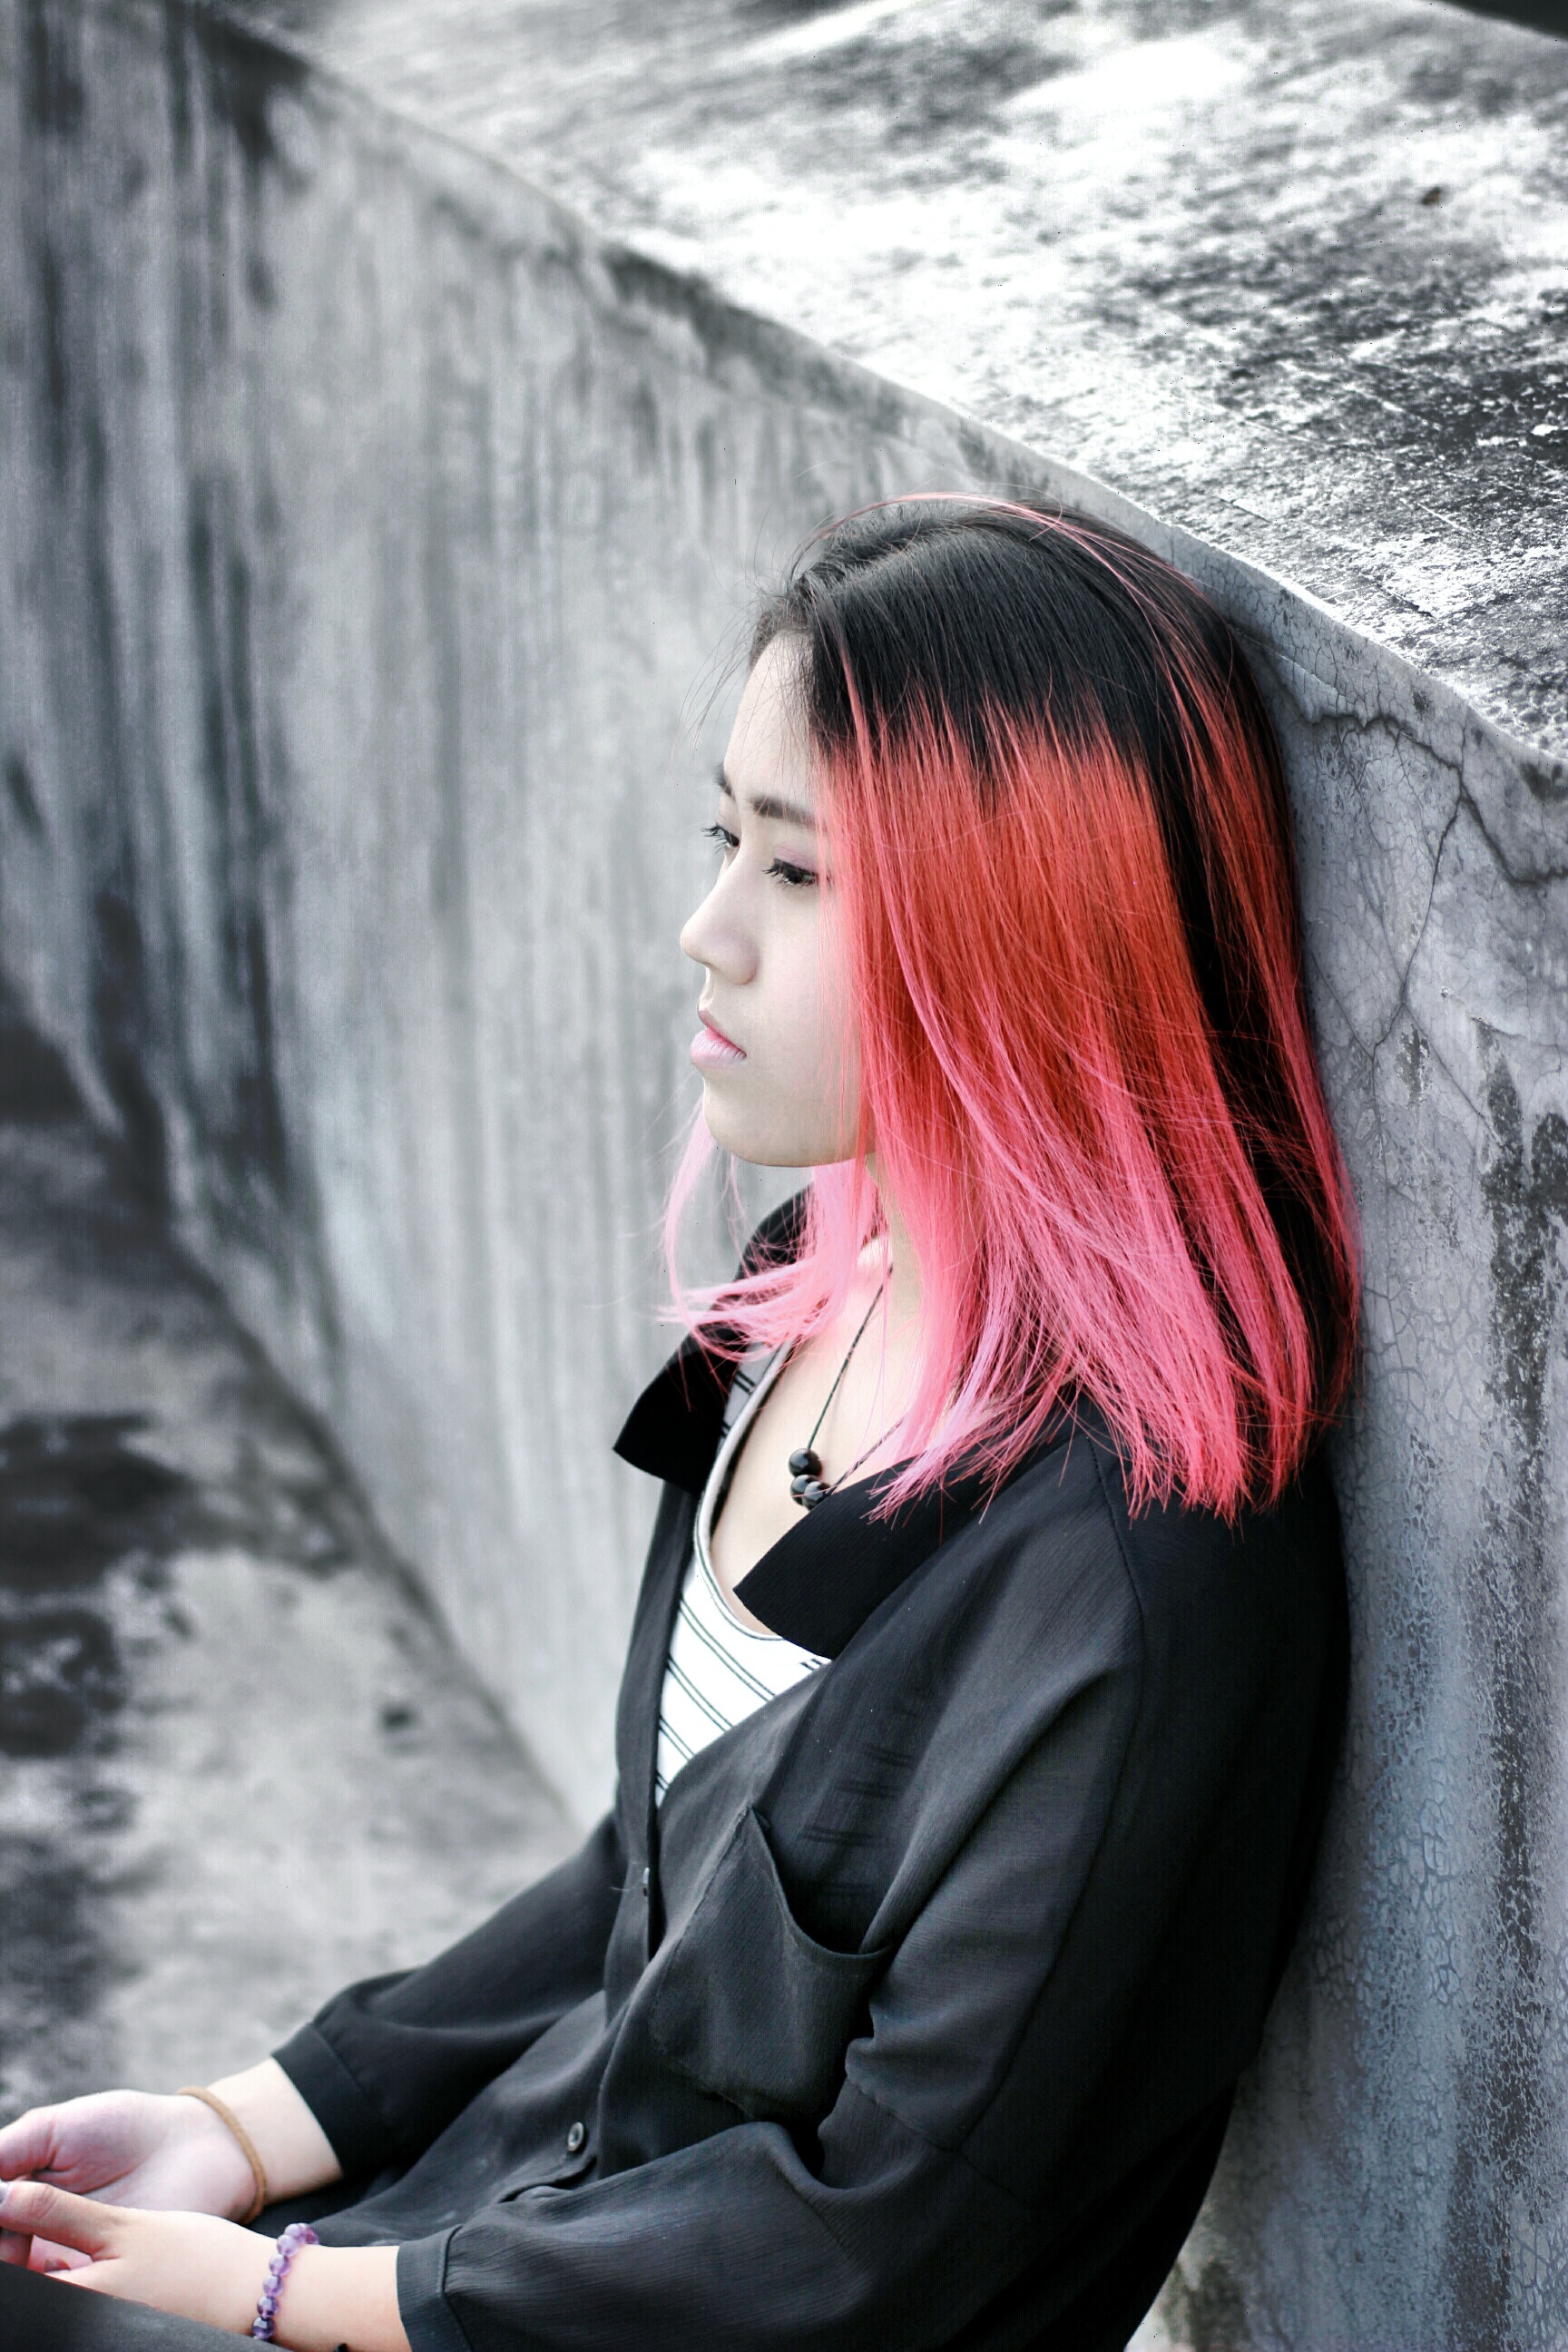
person, girl, woman, photography, portrait, model, spring, red, color, sitting, asia, fashion, clothing, black, lady, red hair, sad, dress, figure, photograph, beauty, beautiful, campus, emotion, photo shoot, portrait photography